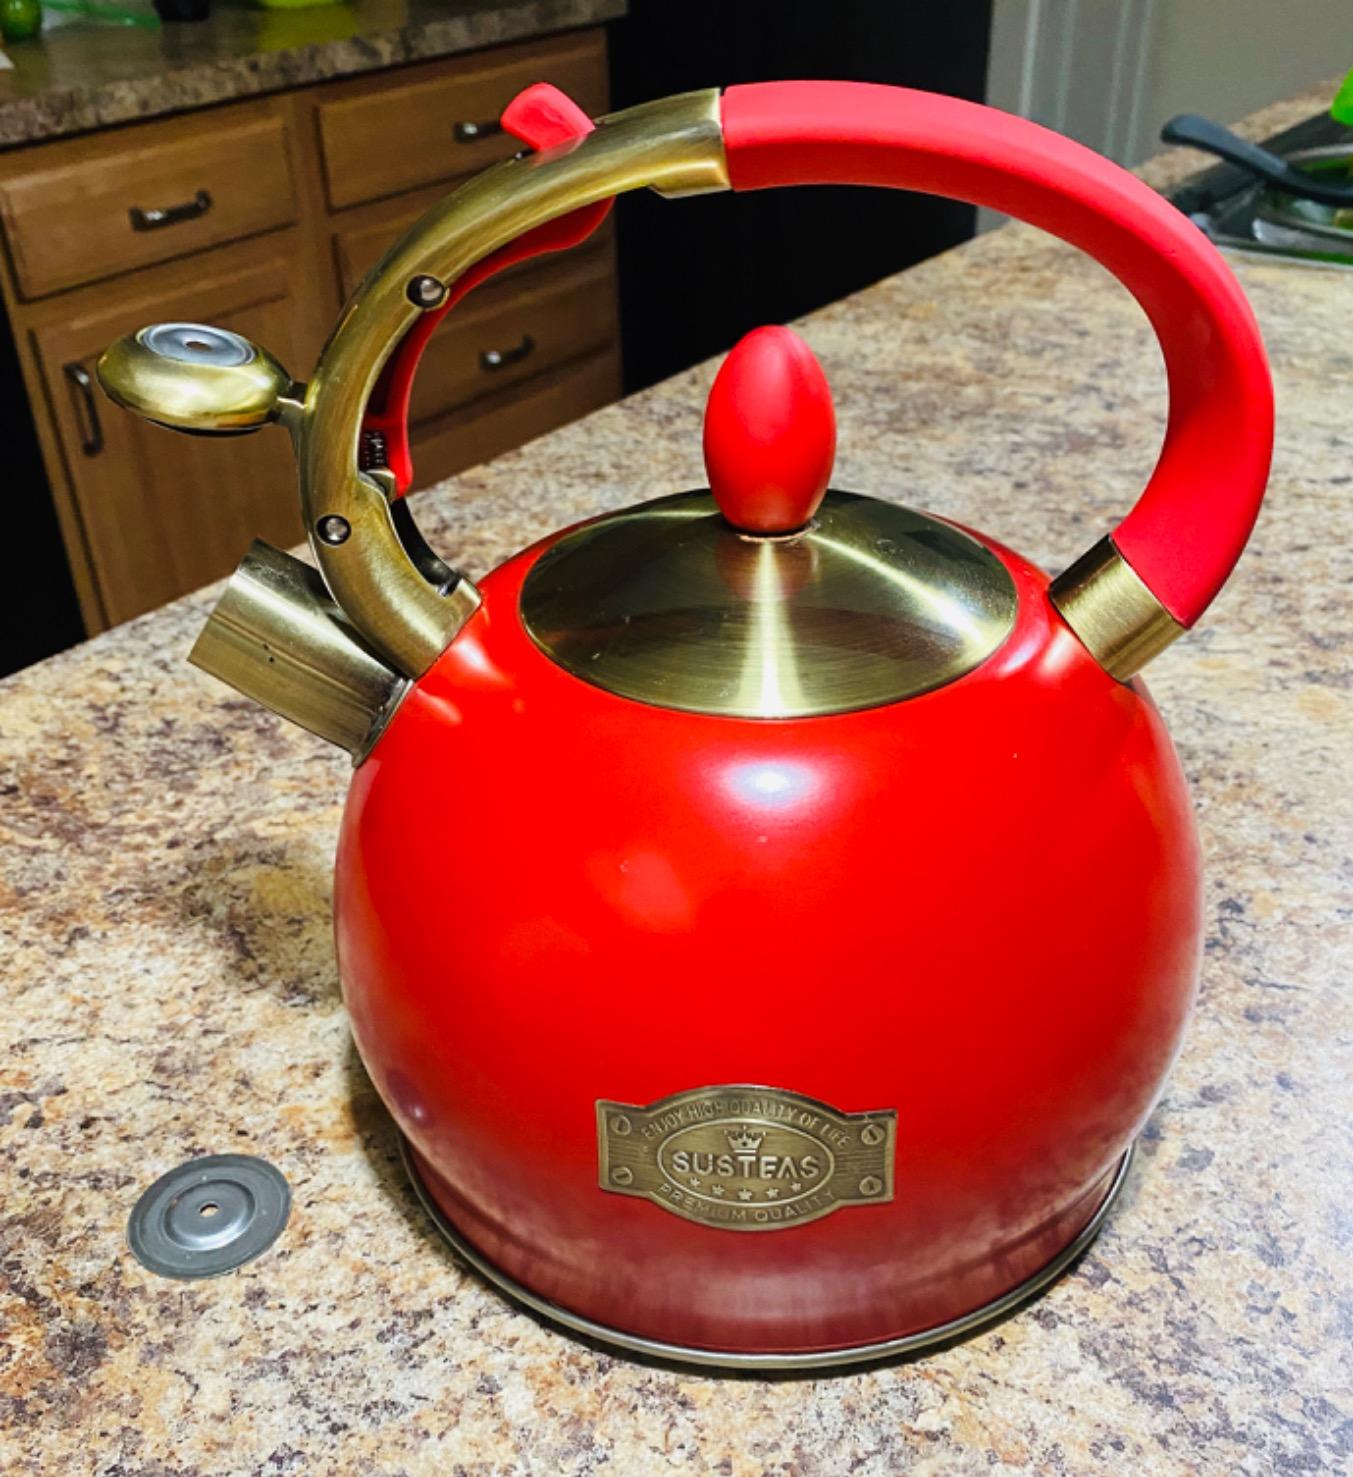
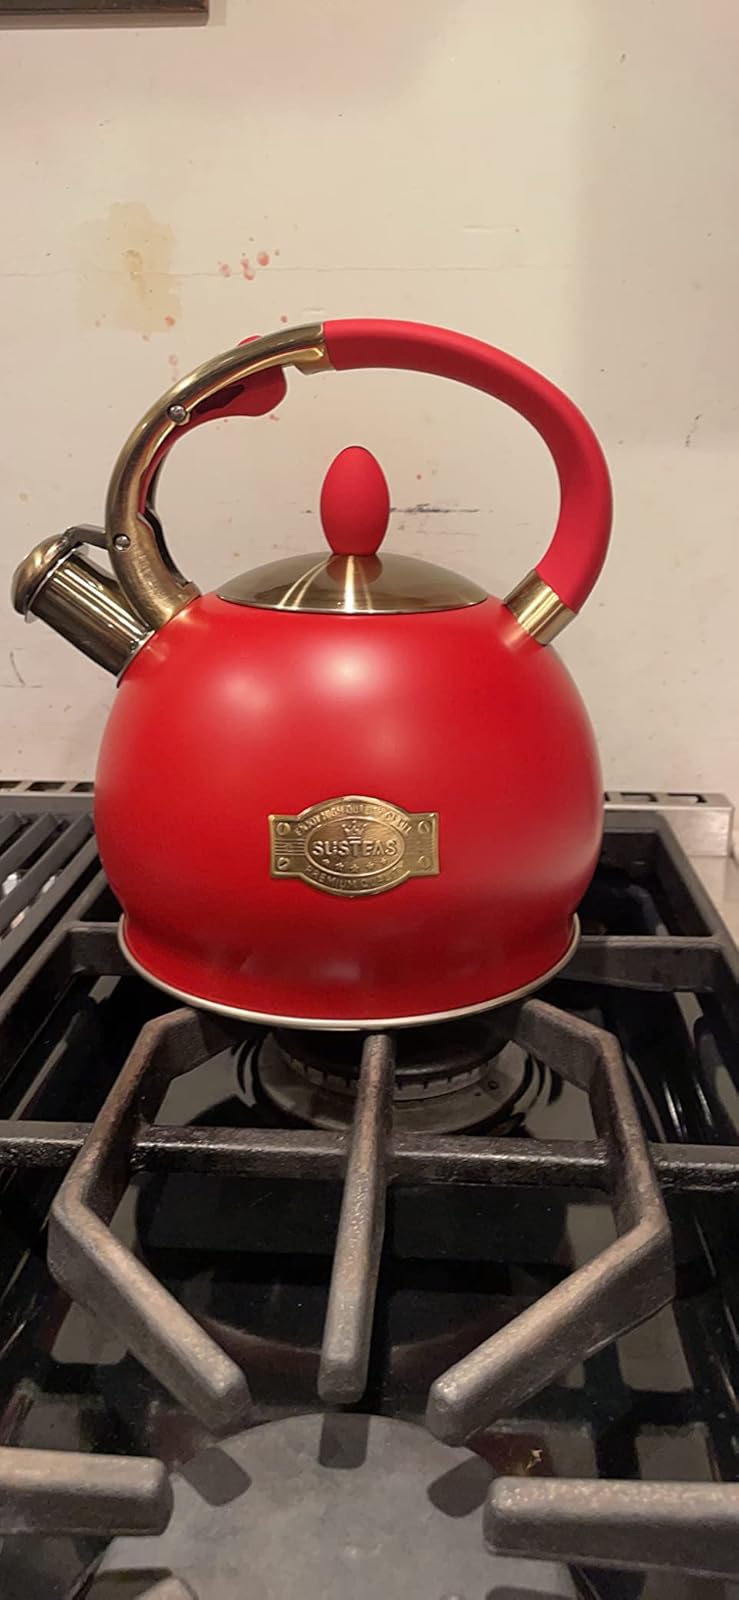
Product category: items_kettle
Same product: yes